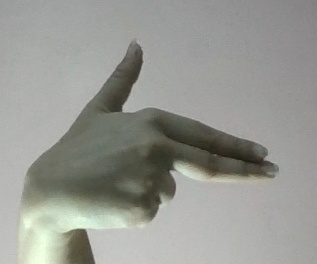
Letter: ghain